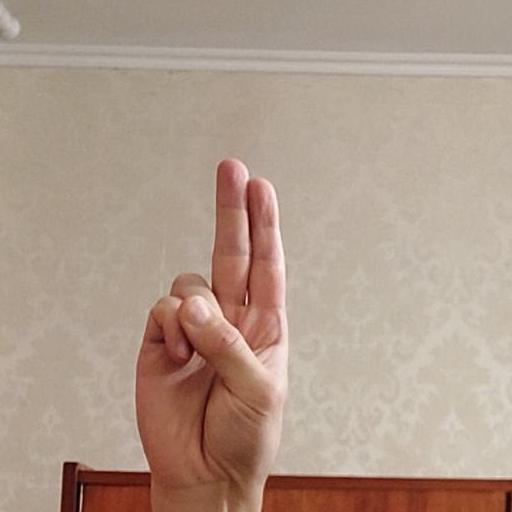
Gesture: two_up